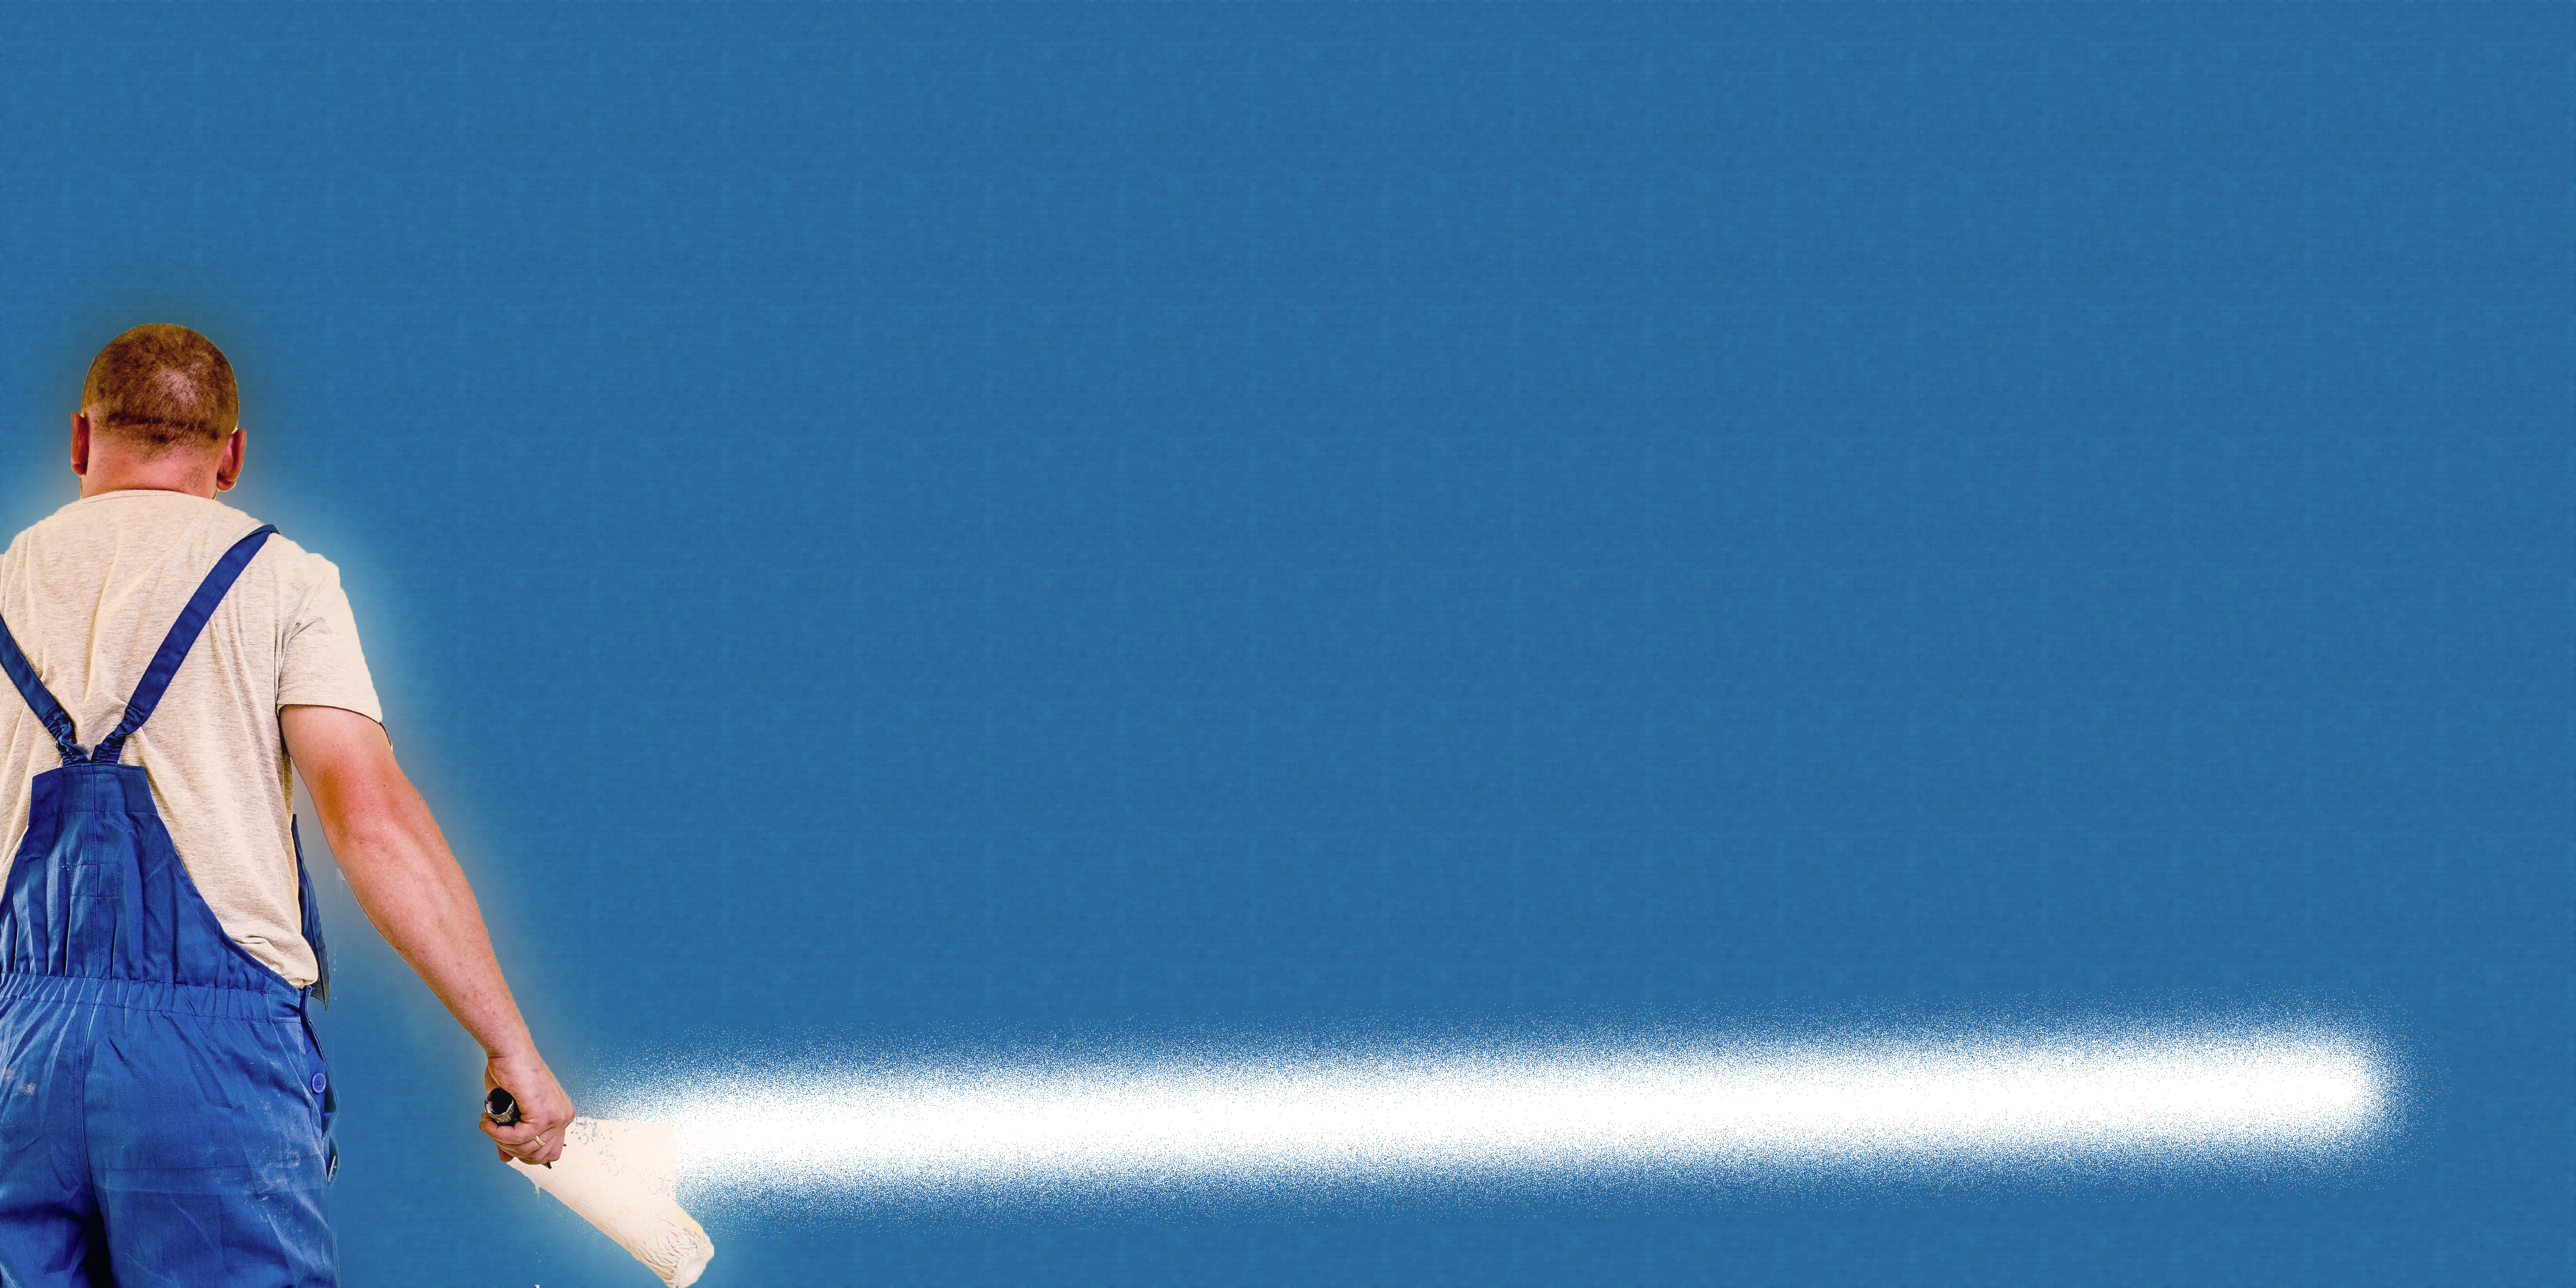
painter, banner, text, background, insert, blue, sky, standing, azure, shoulder, daytime, leisure, fun, girl, electric blue, computer wallpaper, happiness, cloud, joint, vacation